Interoceanic Highway

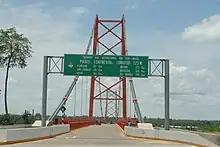
A bridge in Peru over the Madre de Dios River on the Interoceanic Highway, linking the Pacific Ocean to northwestern Brazil

In 2017, it was found that the highway was practically not being used to trade. The average circulation was only seven commercial vehicles per hour, an extremely low average. According to the Peruvian authorities, there were basically no Brazilian products on the way to the ports in Peru.